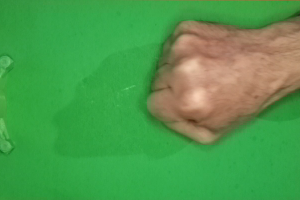
Label: rock